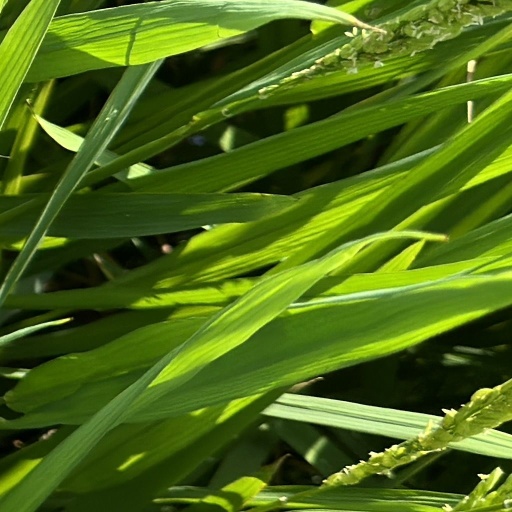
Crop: rice